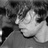
Emotion: sad